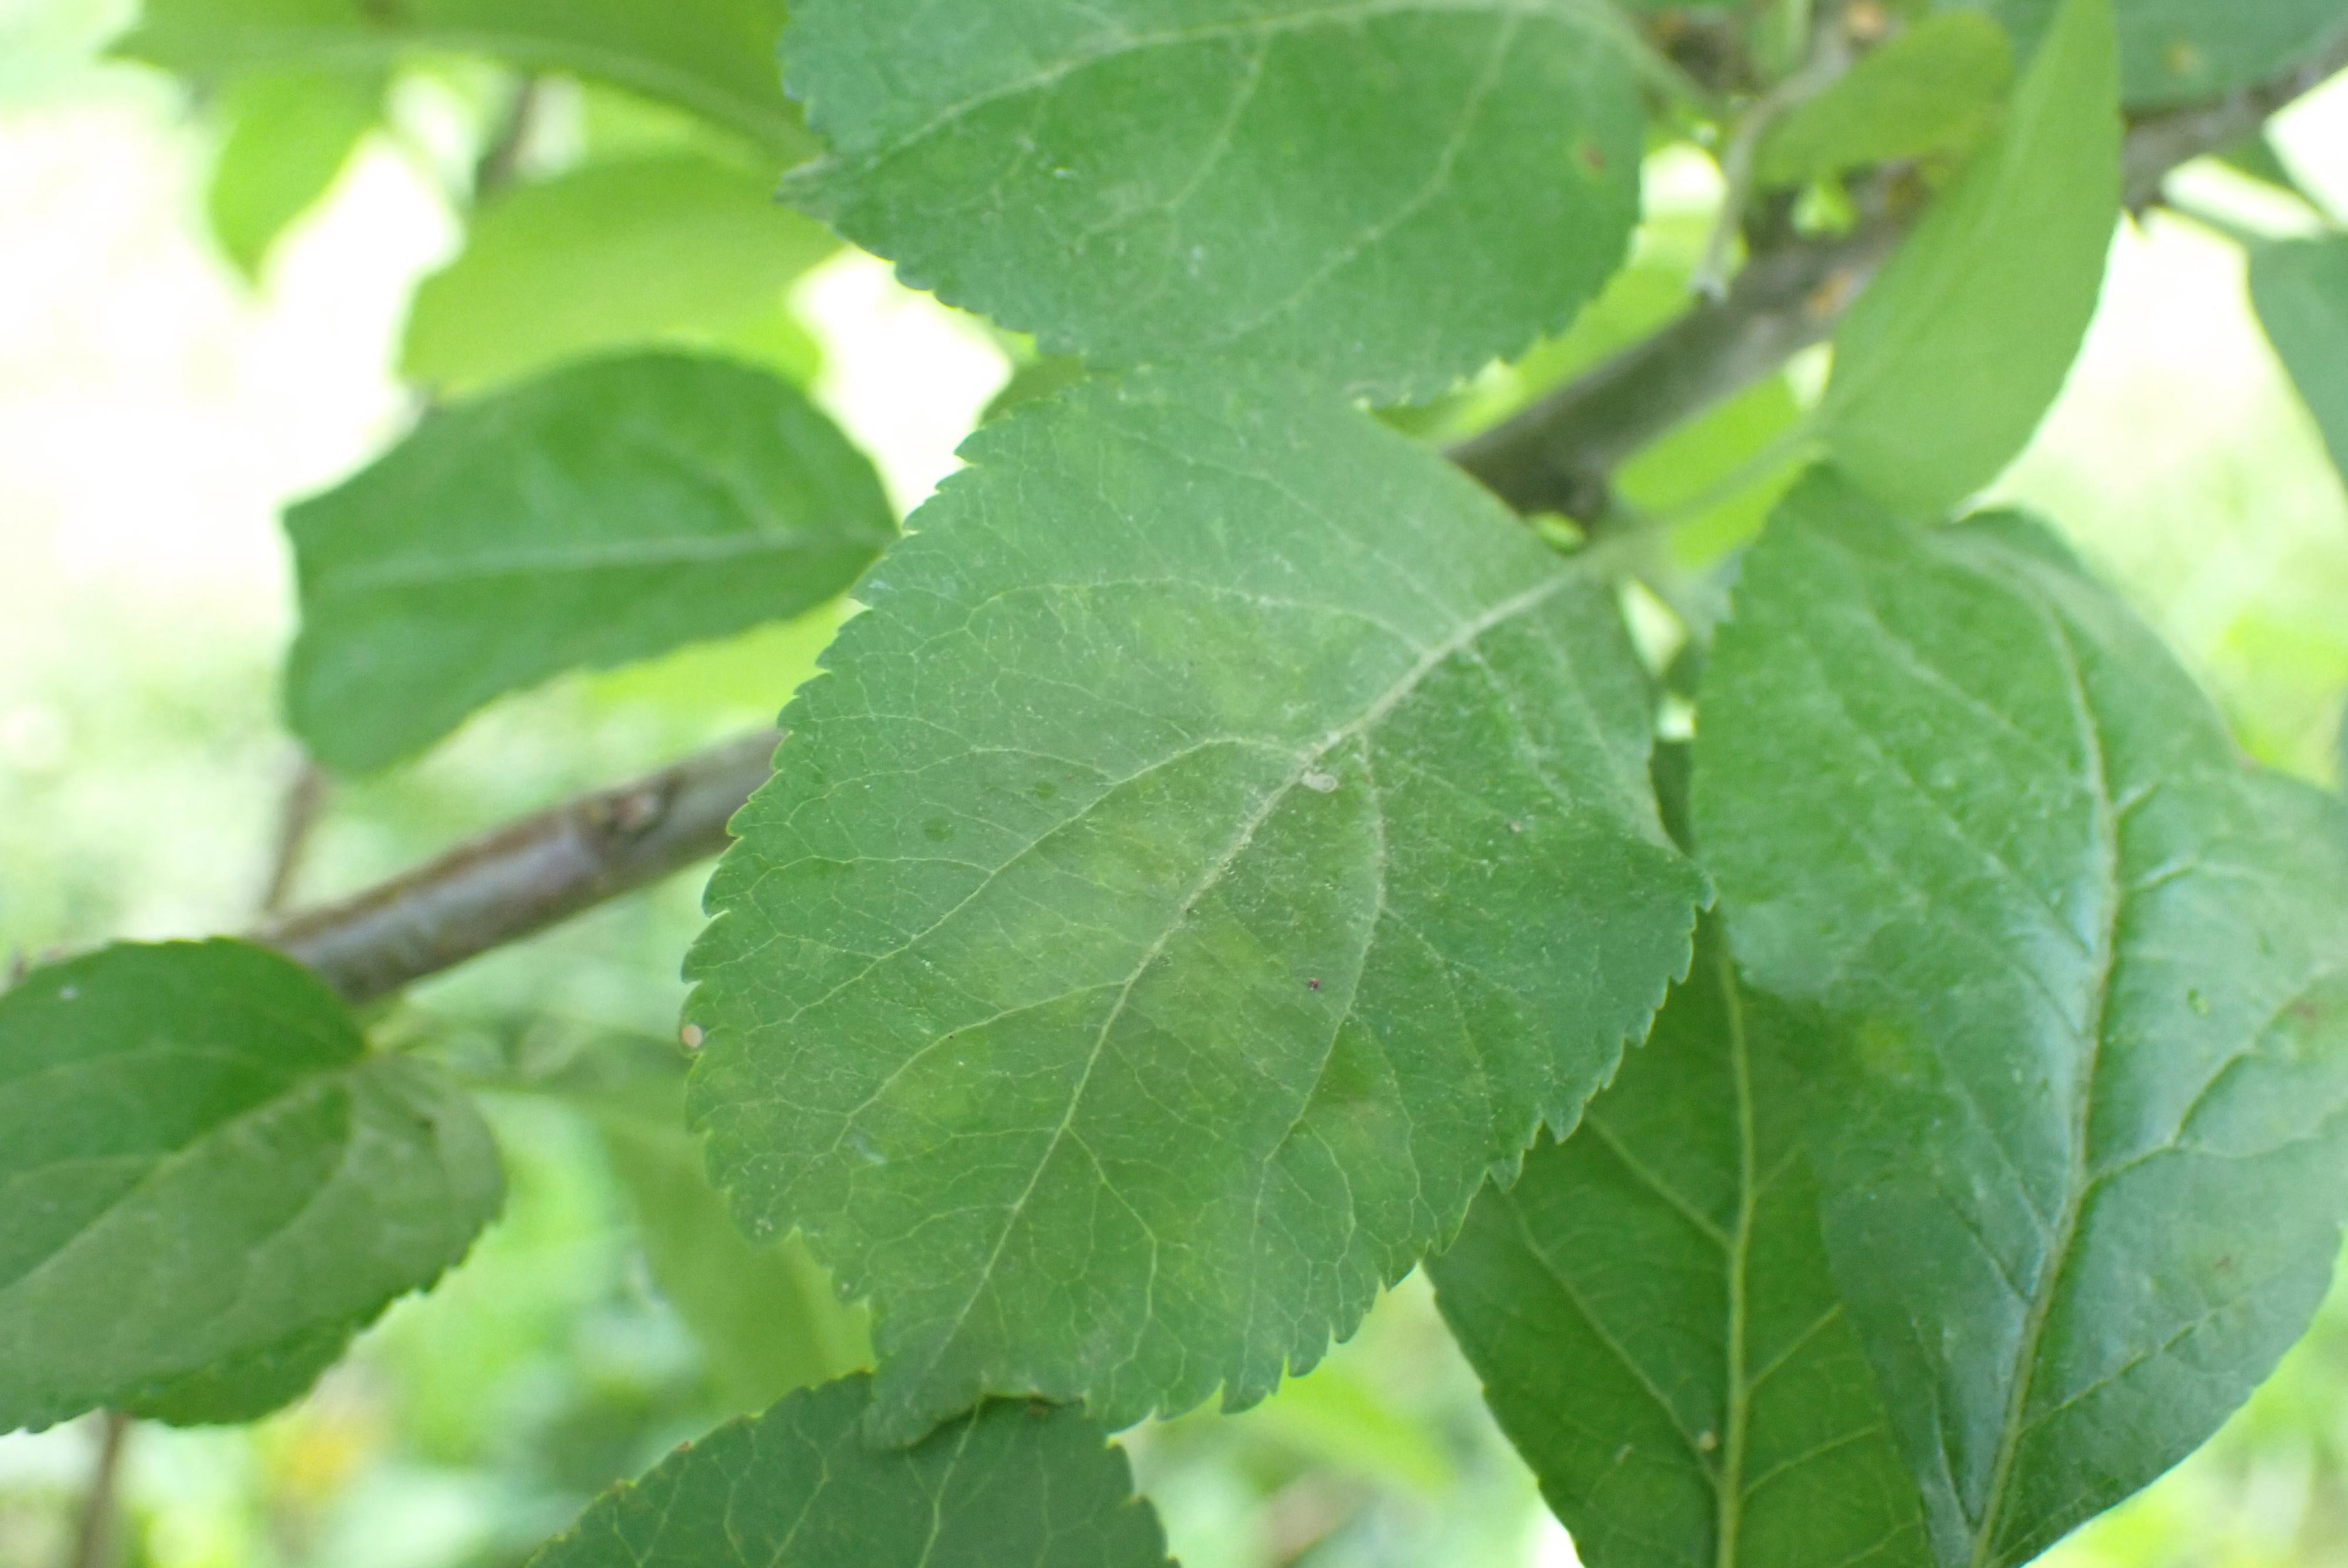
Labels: scab